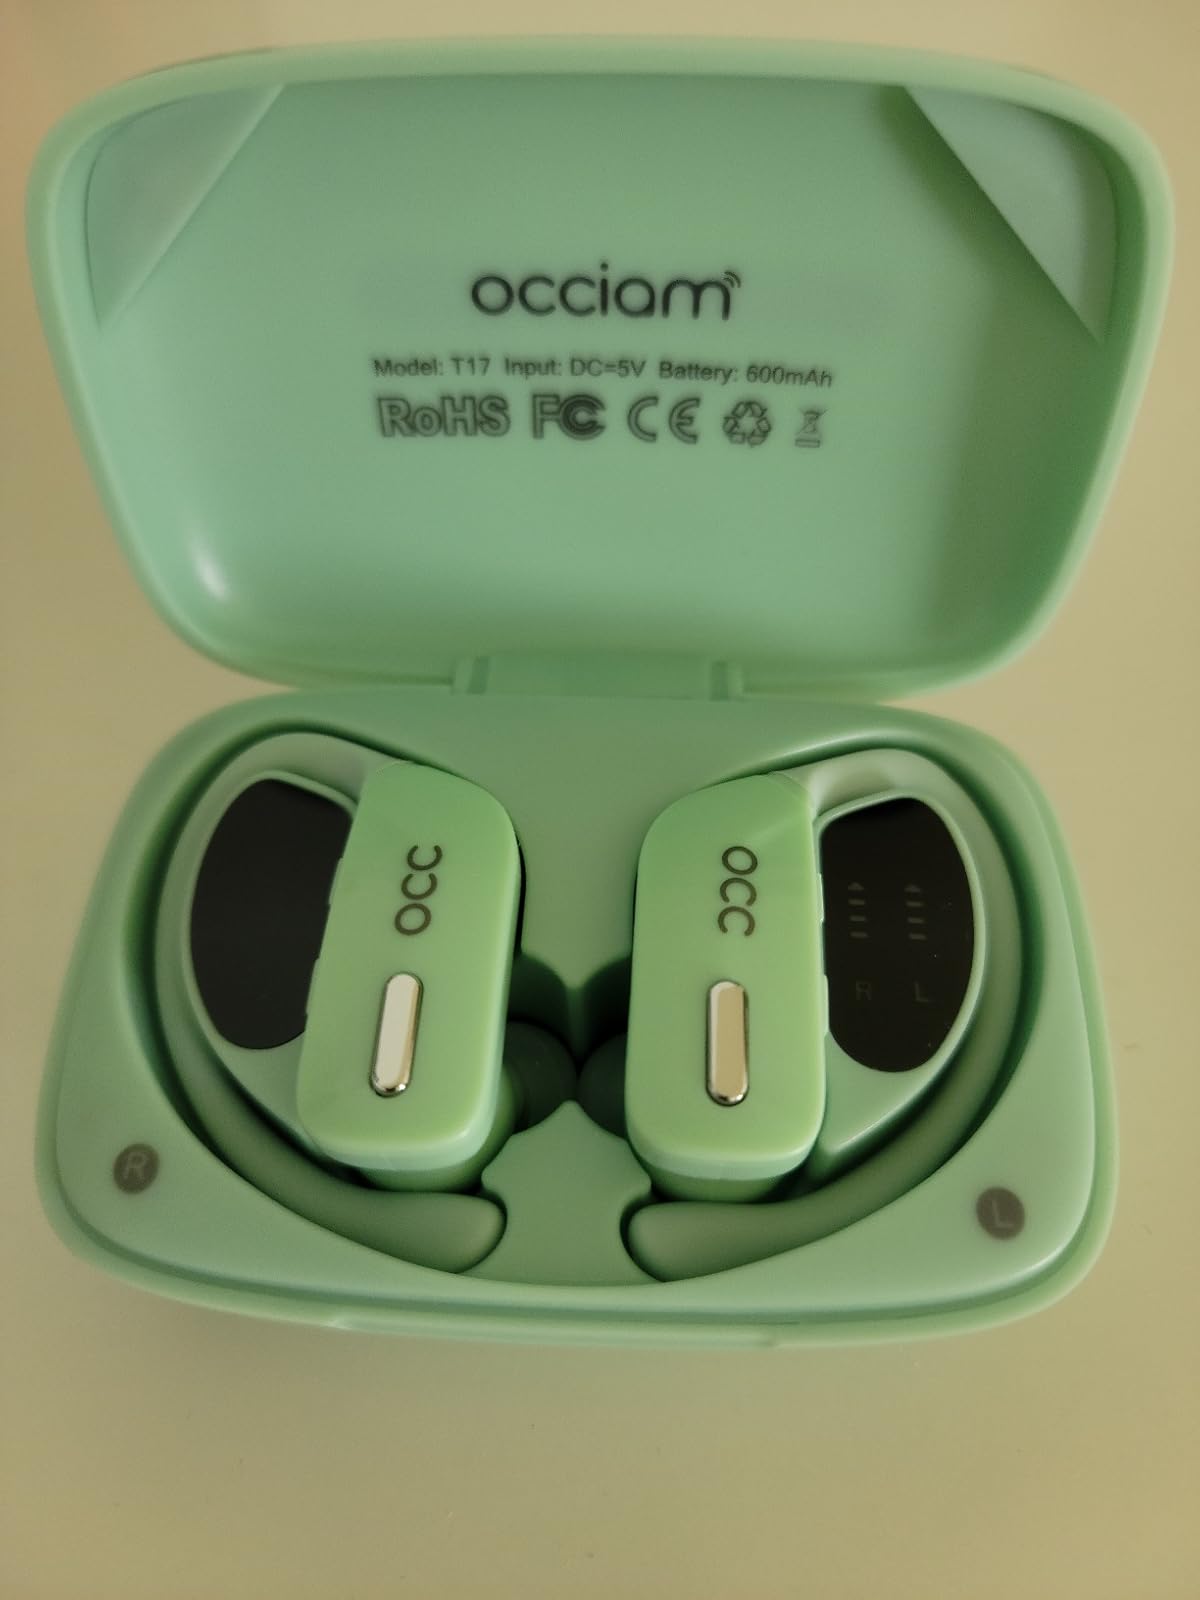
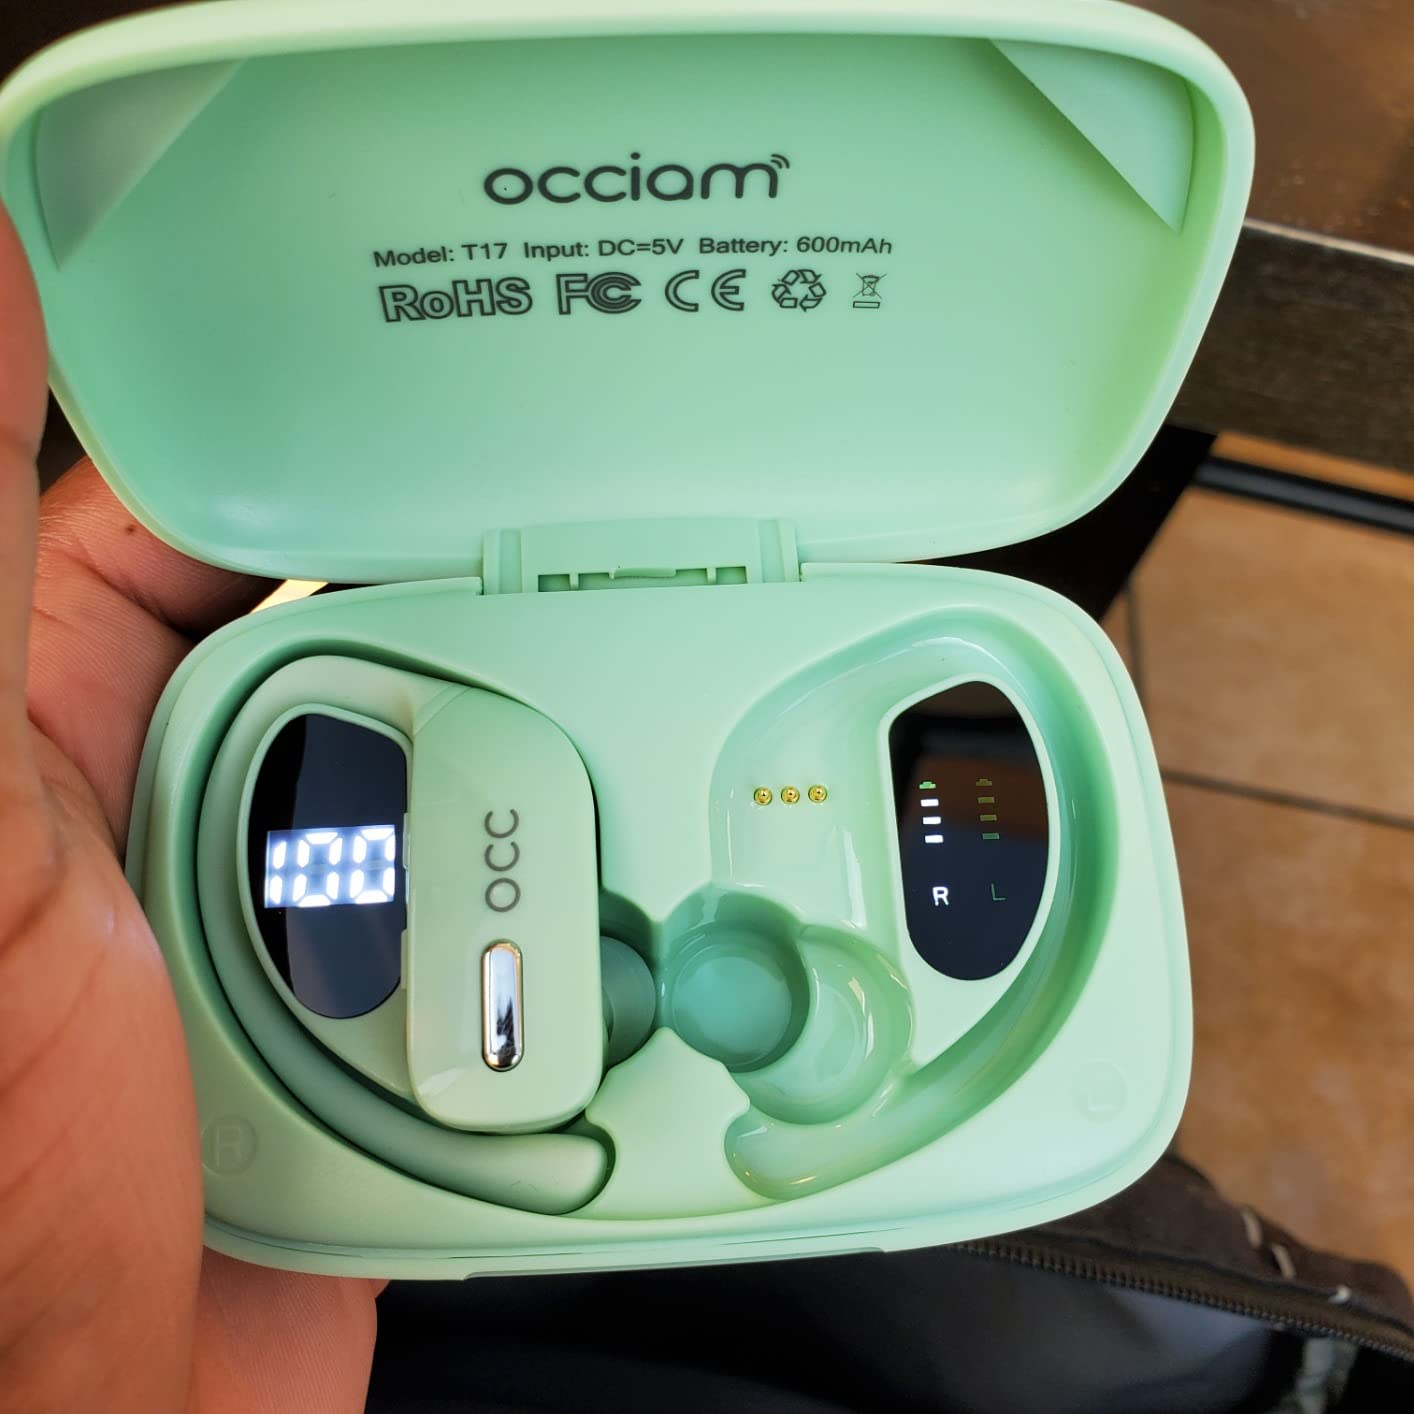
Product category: earbuds
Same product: yes